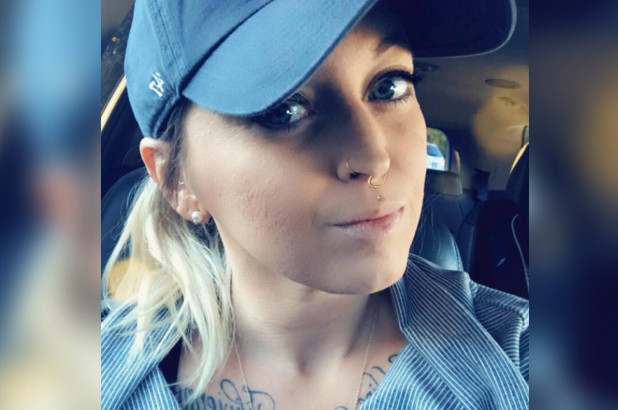
Gender: women